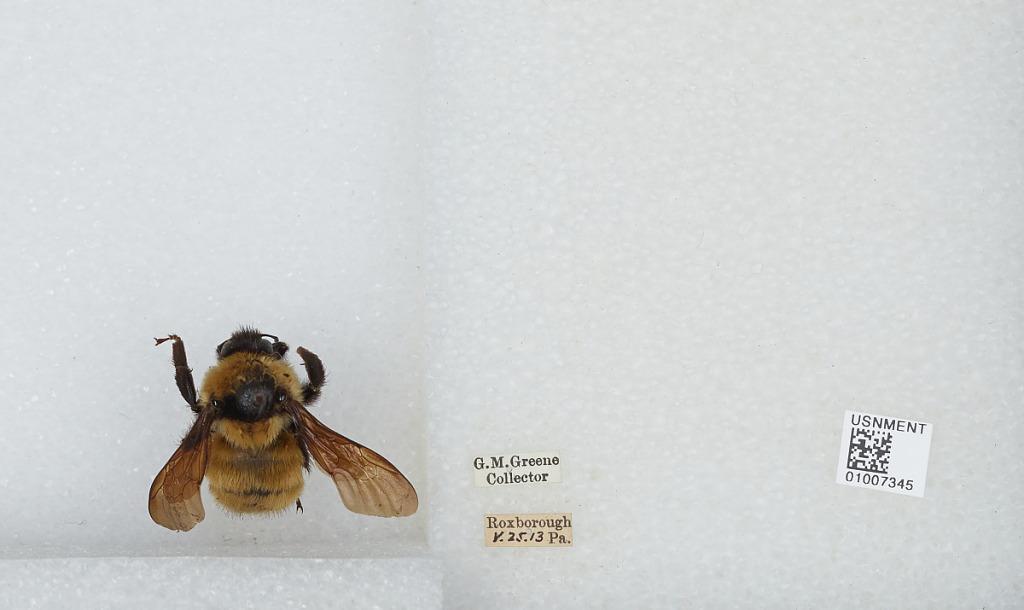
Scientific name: Bombus (Fervidobombus) fervidus fervidus (Fabricius)
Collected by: G. Greene
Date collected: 1913-5-25
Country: United States
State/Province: Pennsylvania
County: Philadelphia
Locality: Roxborough
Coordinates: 40.0382, -75.2224